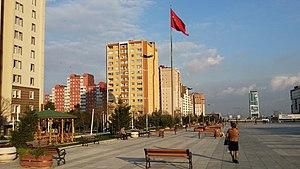
Beylikdüzü est un des 39 districts de la ville d'Istanbul, en Turquie.